Night Striker

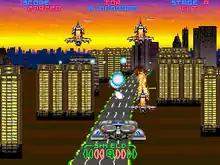
A typical game in progress

The player controls the car and shoots enemies encountered during the stage. Enemies and bosses include helicopters, aeroplanes, lorries, robotic spiders, and boulders. The car can be manoeuvred in a similar manner to "Space Harrier" and can be moved around the screen. There are 21 stages, although the player only needs to complete six to complete the game. Stages' themes include, factories, tunnels, and city themes such as centres, suburbs, and streets. Certain stages contain obstacles such as barriers which must be manoeuvred around. At the end of each stage, there is a boss, and after its defeat, the player is presented with a choice of route, like "Out Run". The car's "armour" refers to its shield capability; the car can absorb a certain number of hits before being destroyed. Defeating a boss gives the shield the capacity to withstand another hit. If the shield has run out and the car is hit, the game is over. In certain final stages, the car transforms: depending on the stage, it can become vehicles such as a motorbike or a robot. The game features different endings depending on which route is taken.